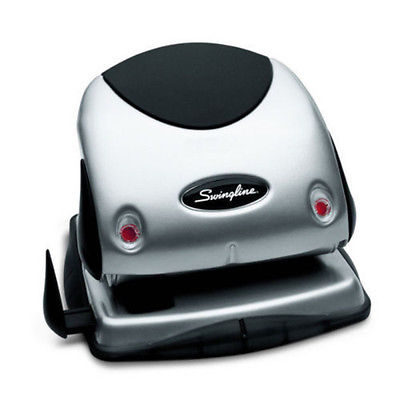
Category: stapler